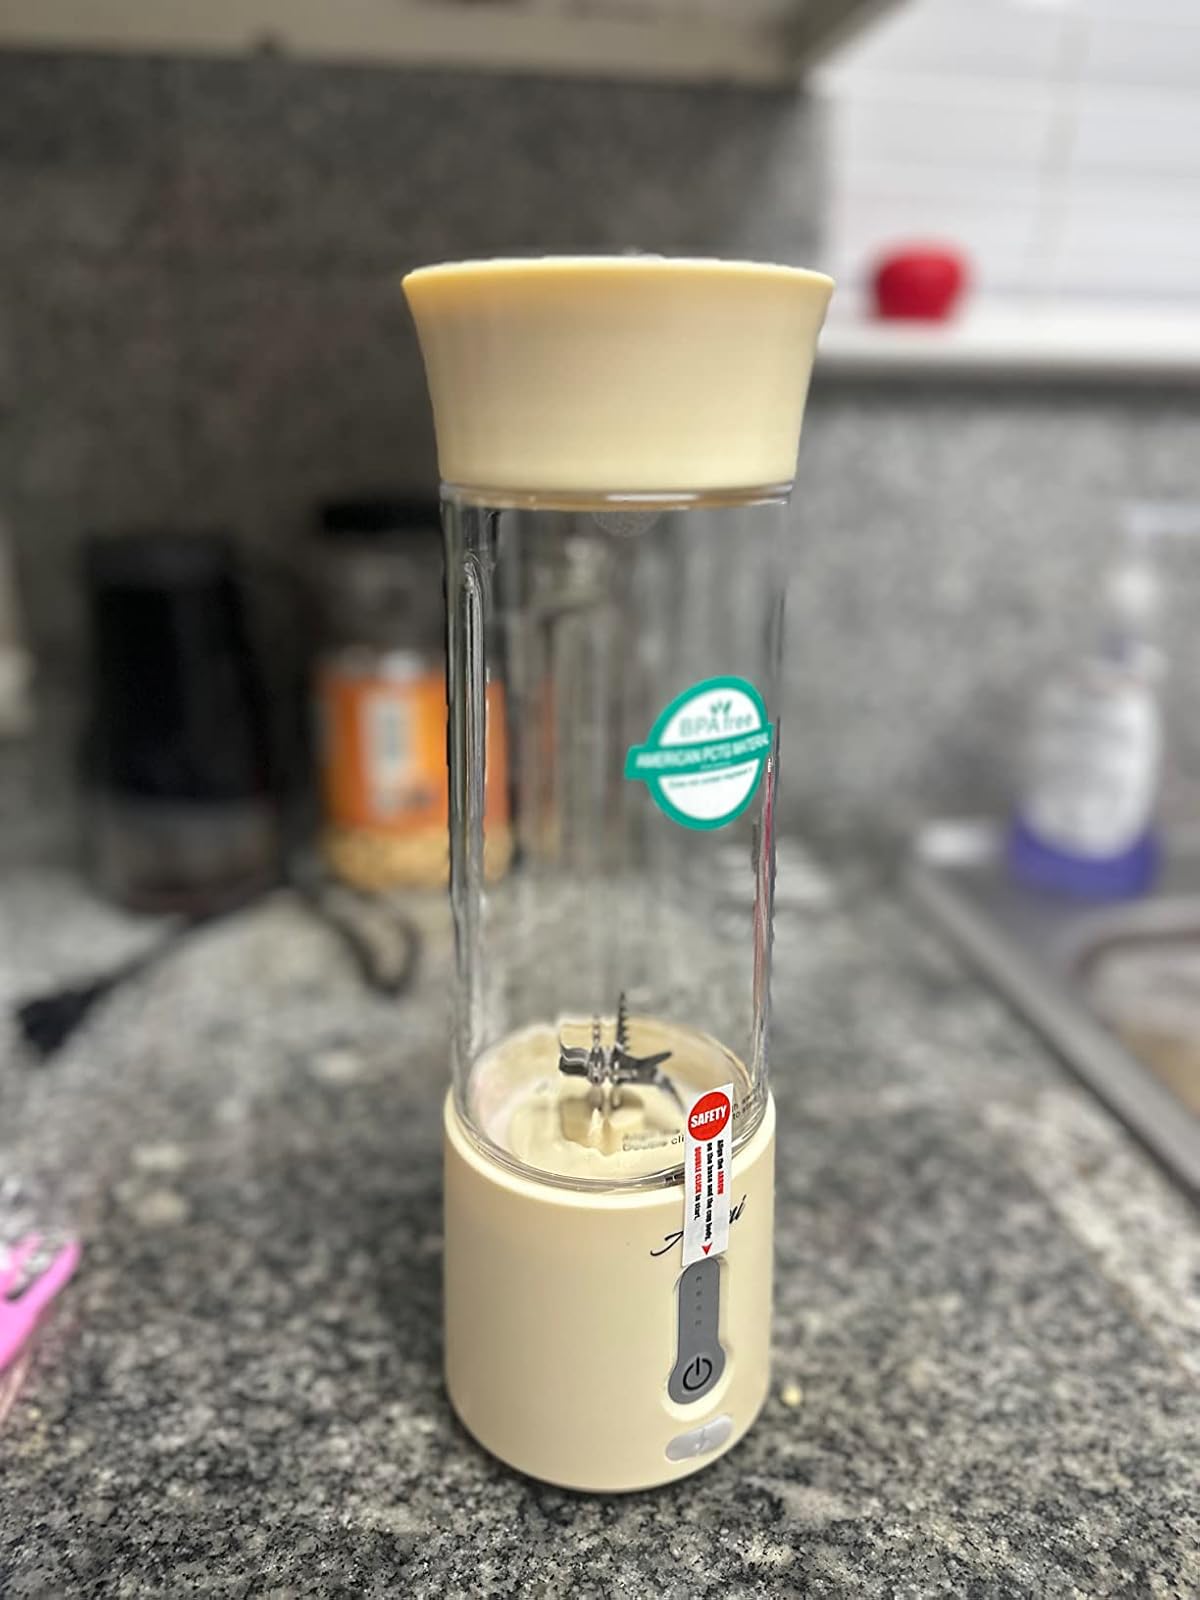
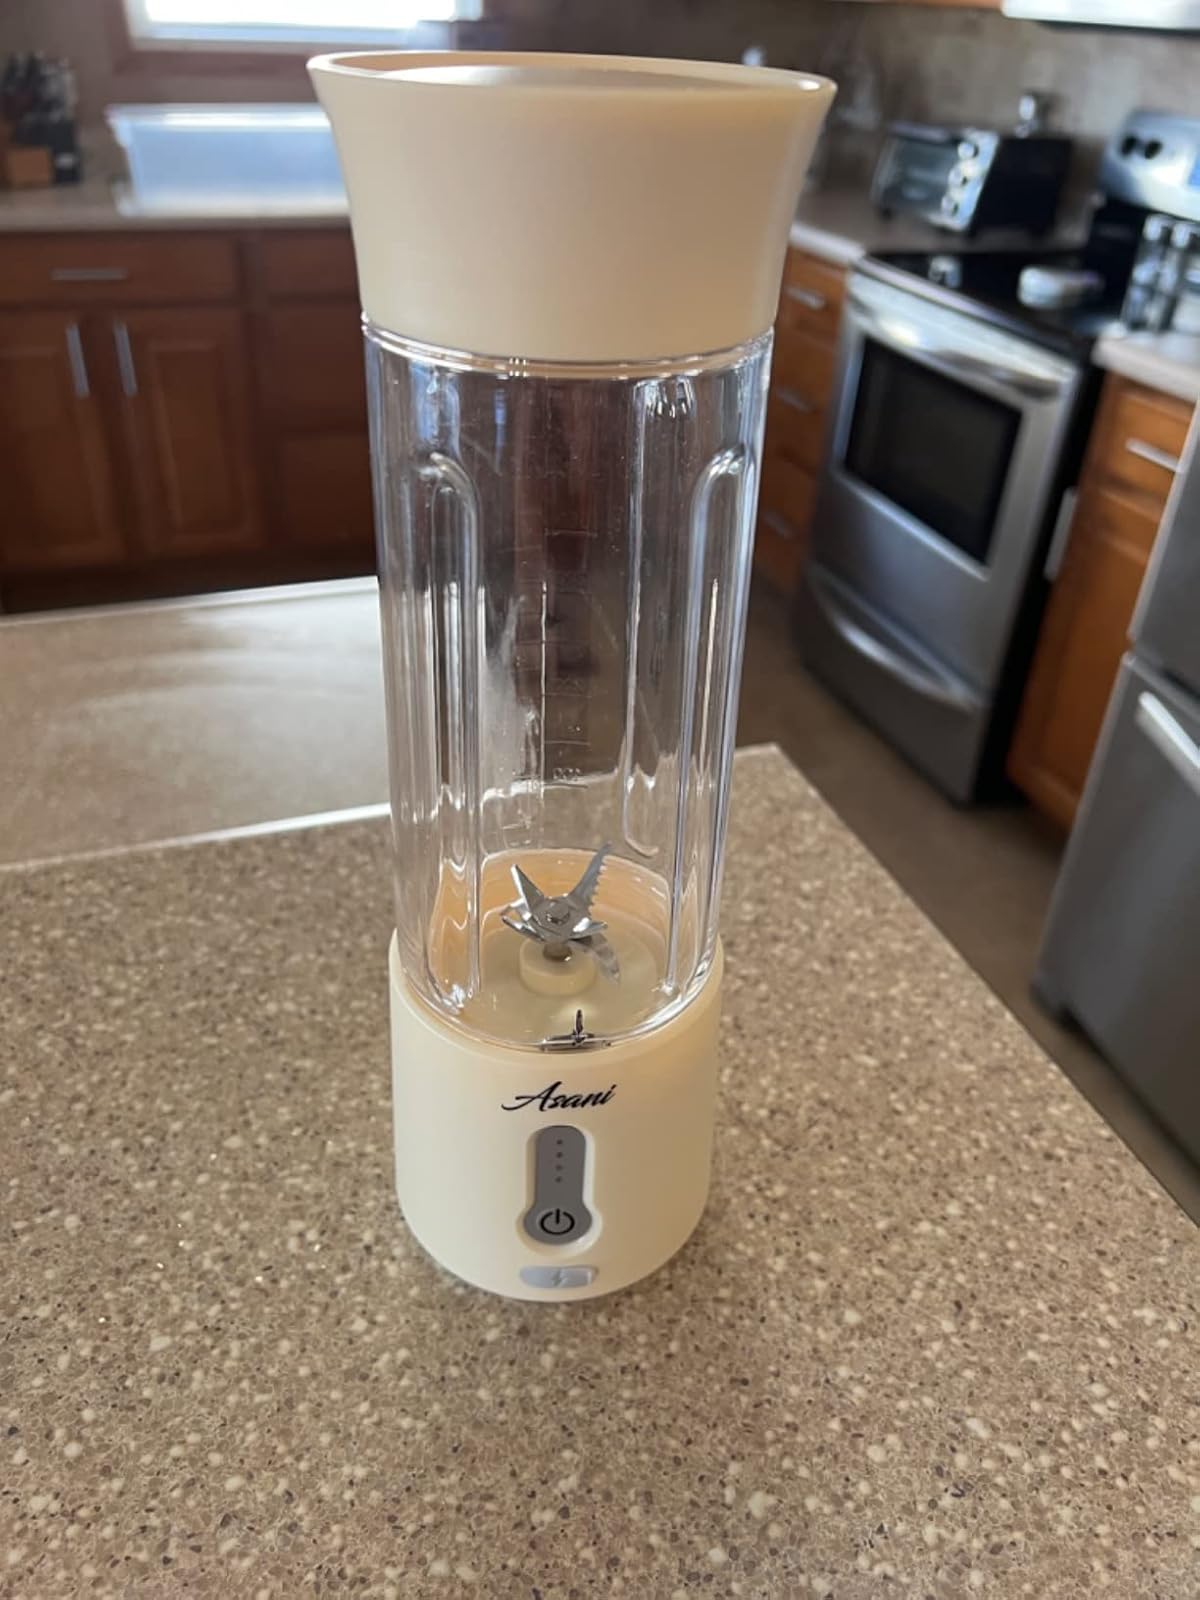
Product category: items_blender
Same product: yes